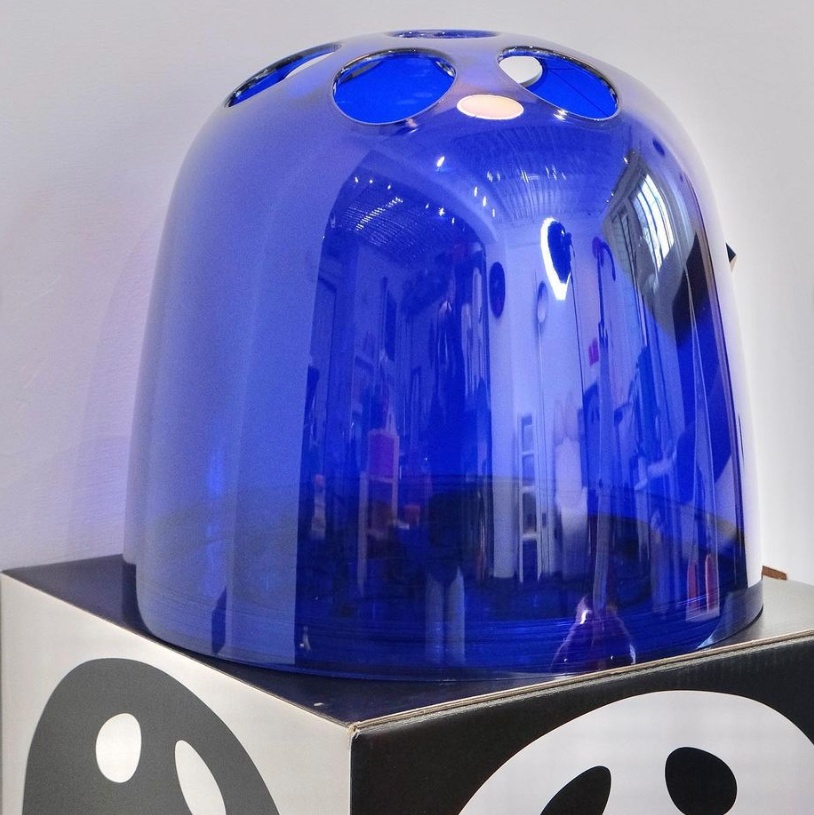
ARTEMIDE / Dedalo Umbrella Stand by Emma Gismondi Schweinberger
Artemide Dedalo Umbrella Stand by Emma Gismondi Schweinberger. The Dedalo umbrella stand was designed in 1966 by Gismondi Schweinberger who was one of the leading designers at Artemide during the 1960s. The Dedalo is her most famous design and could be found in almost every Italian office during the early 60s & 70s. A super chic piece that accommodates 7 umbrellas, crafted from heavy duty ABS plastic with removable bottom for easy cleaning. Available in Black & Deep Blue. Made in Italy. Measures: D 39cm x H 35cm
Brand: Domestic Fantasies
Category: Home & Garden > Household Supplies > Storage & Organization > Storage Hooks & Racks > Umbrella Stands & Racks > Umbrella Stands